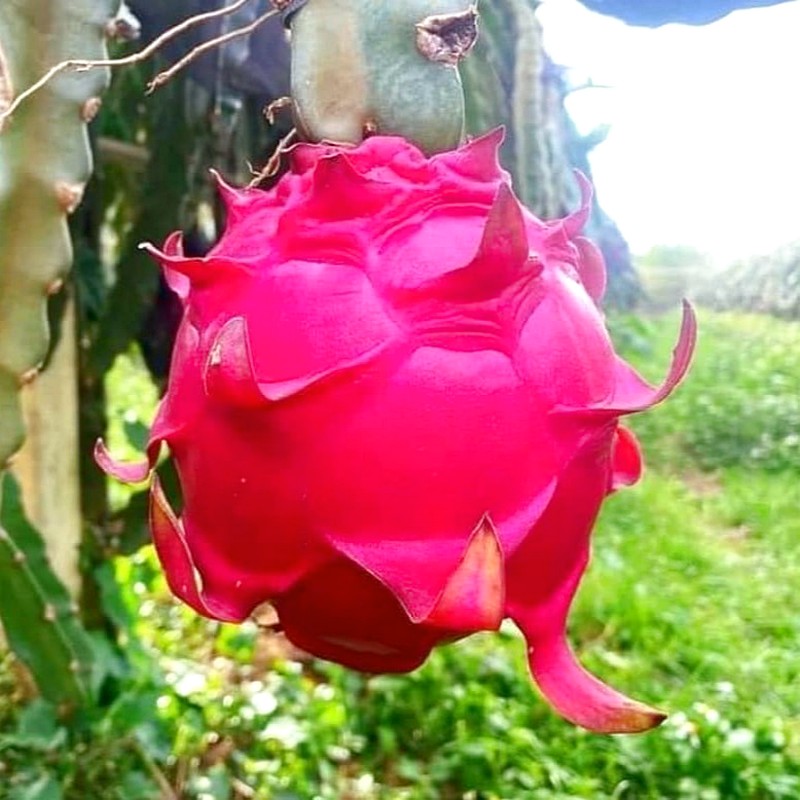
Label: Fresh Dragon Fruit